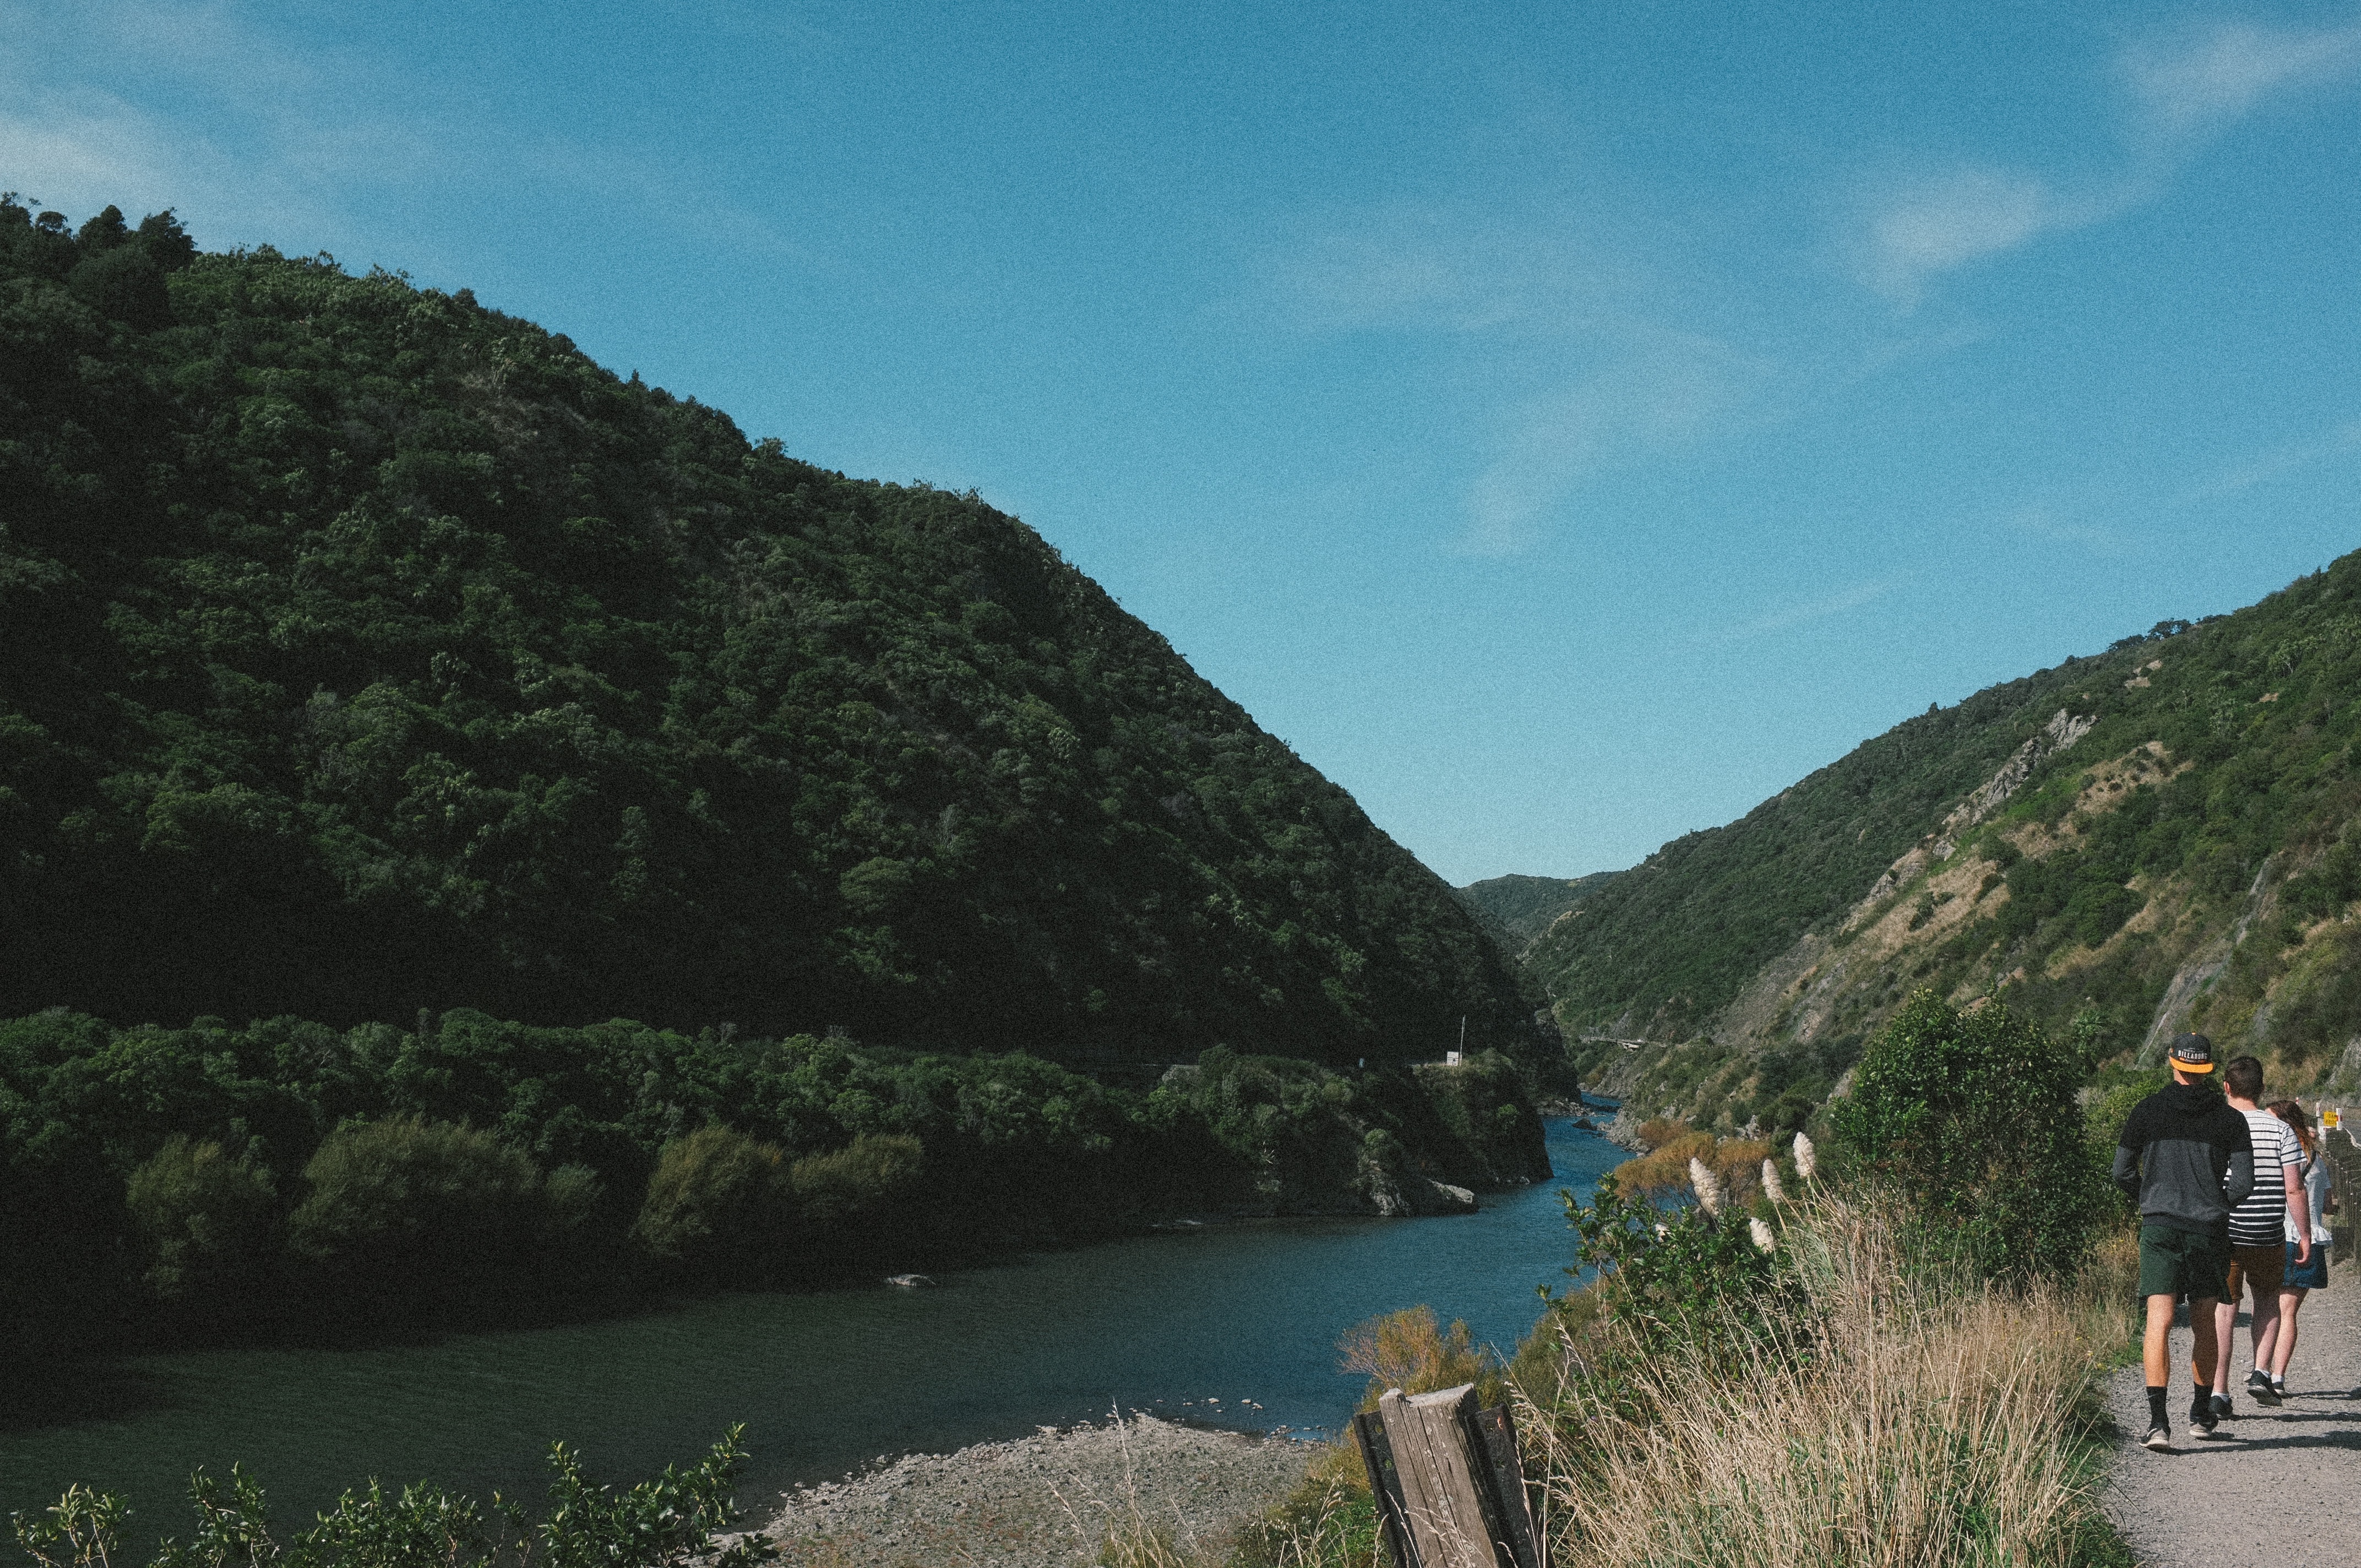
sea, coast, mountain, lake, river, mountain range, bay, fjord, reservoir, body of water, loch, landform, geographical feature, mountainous landforms